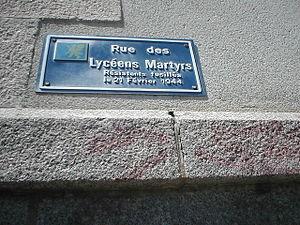
Les résistants du lycée Anatole-Le-Braz sont des lycéens et éducateurs du lycée Anatole-Le-Braz de Saint-Brieuc, dont les plus célèbres furent arrêtés pour faits de résistance le 10 décembre 1943.
Yves Lavoquer est un enseignant, journaliste et résistant français, emblématique de la résistance à l'occupation dans les Côtes-d'Armor.